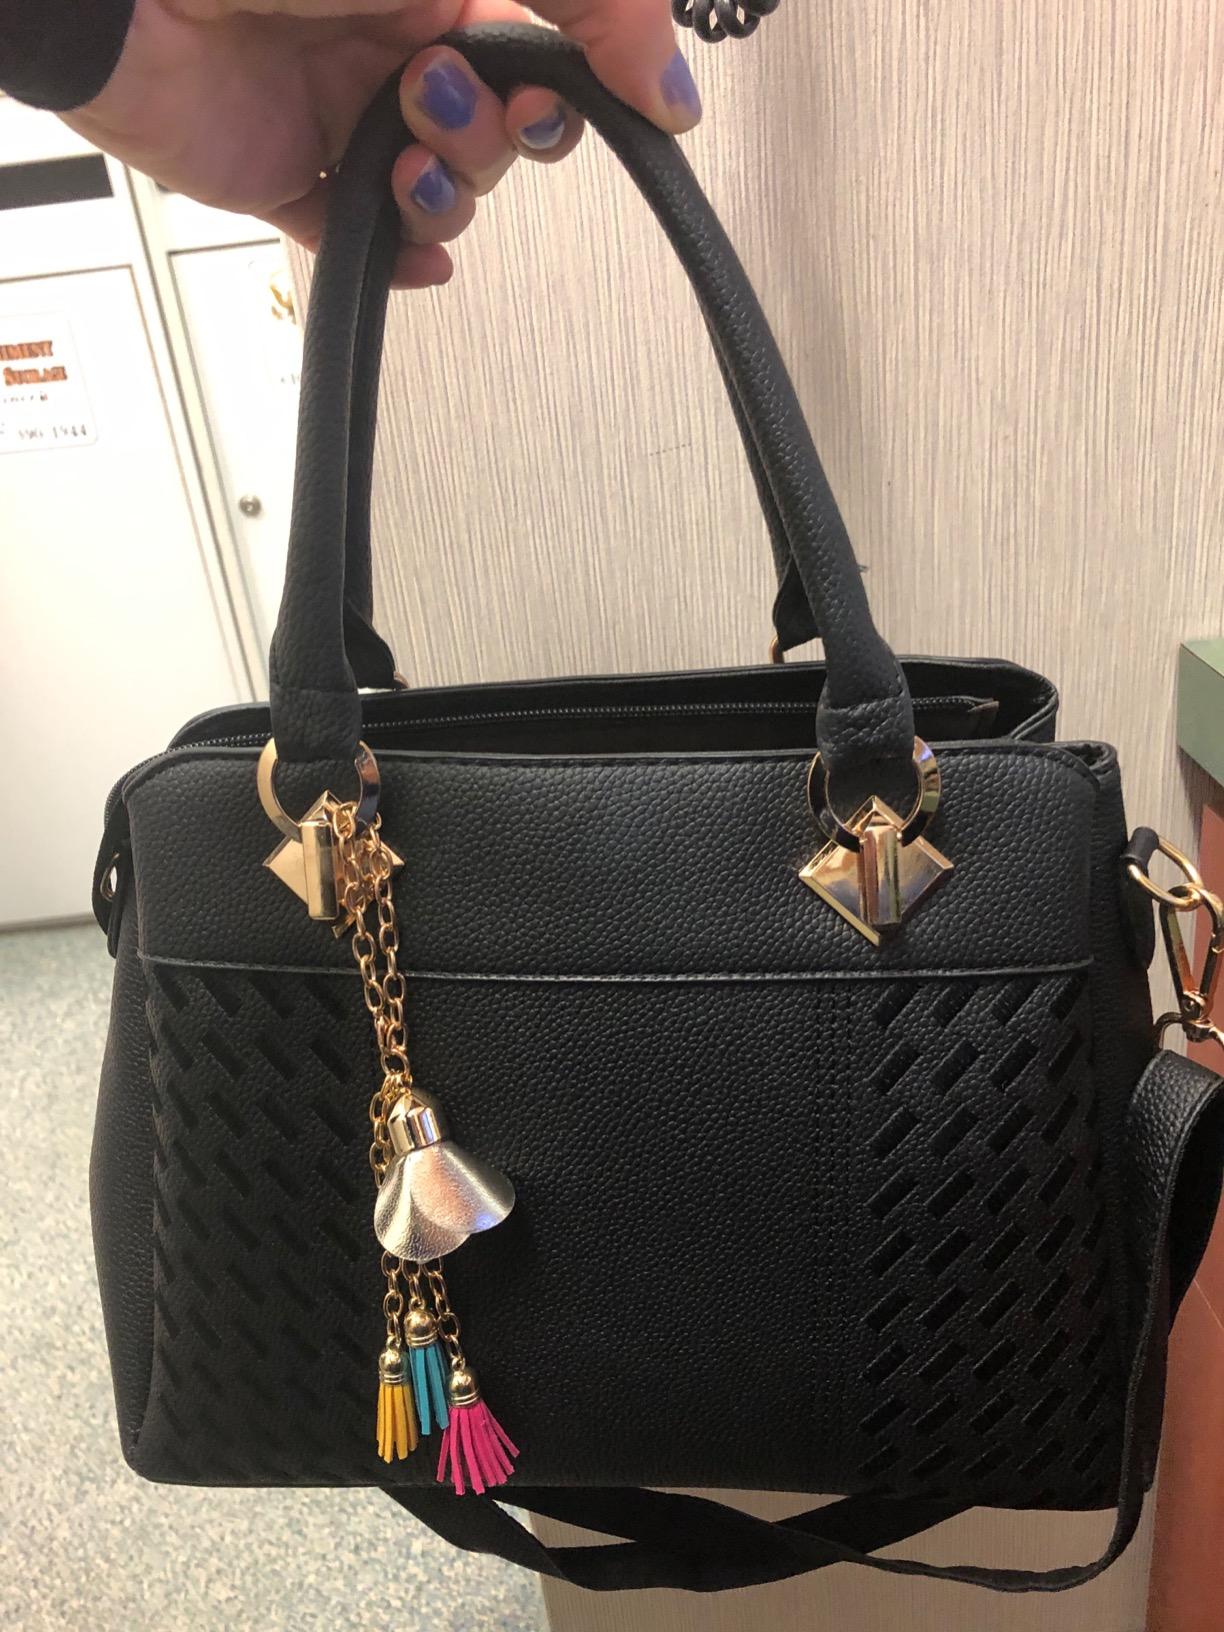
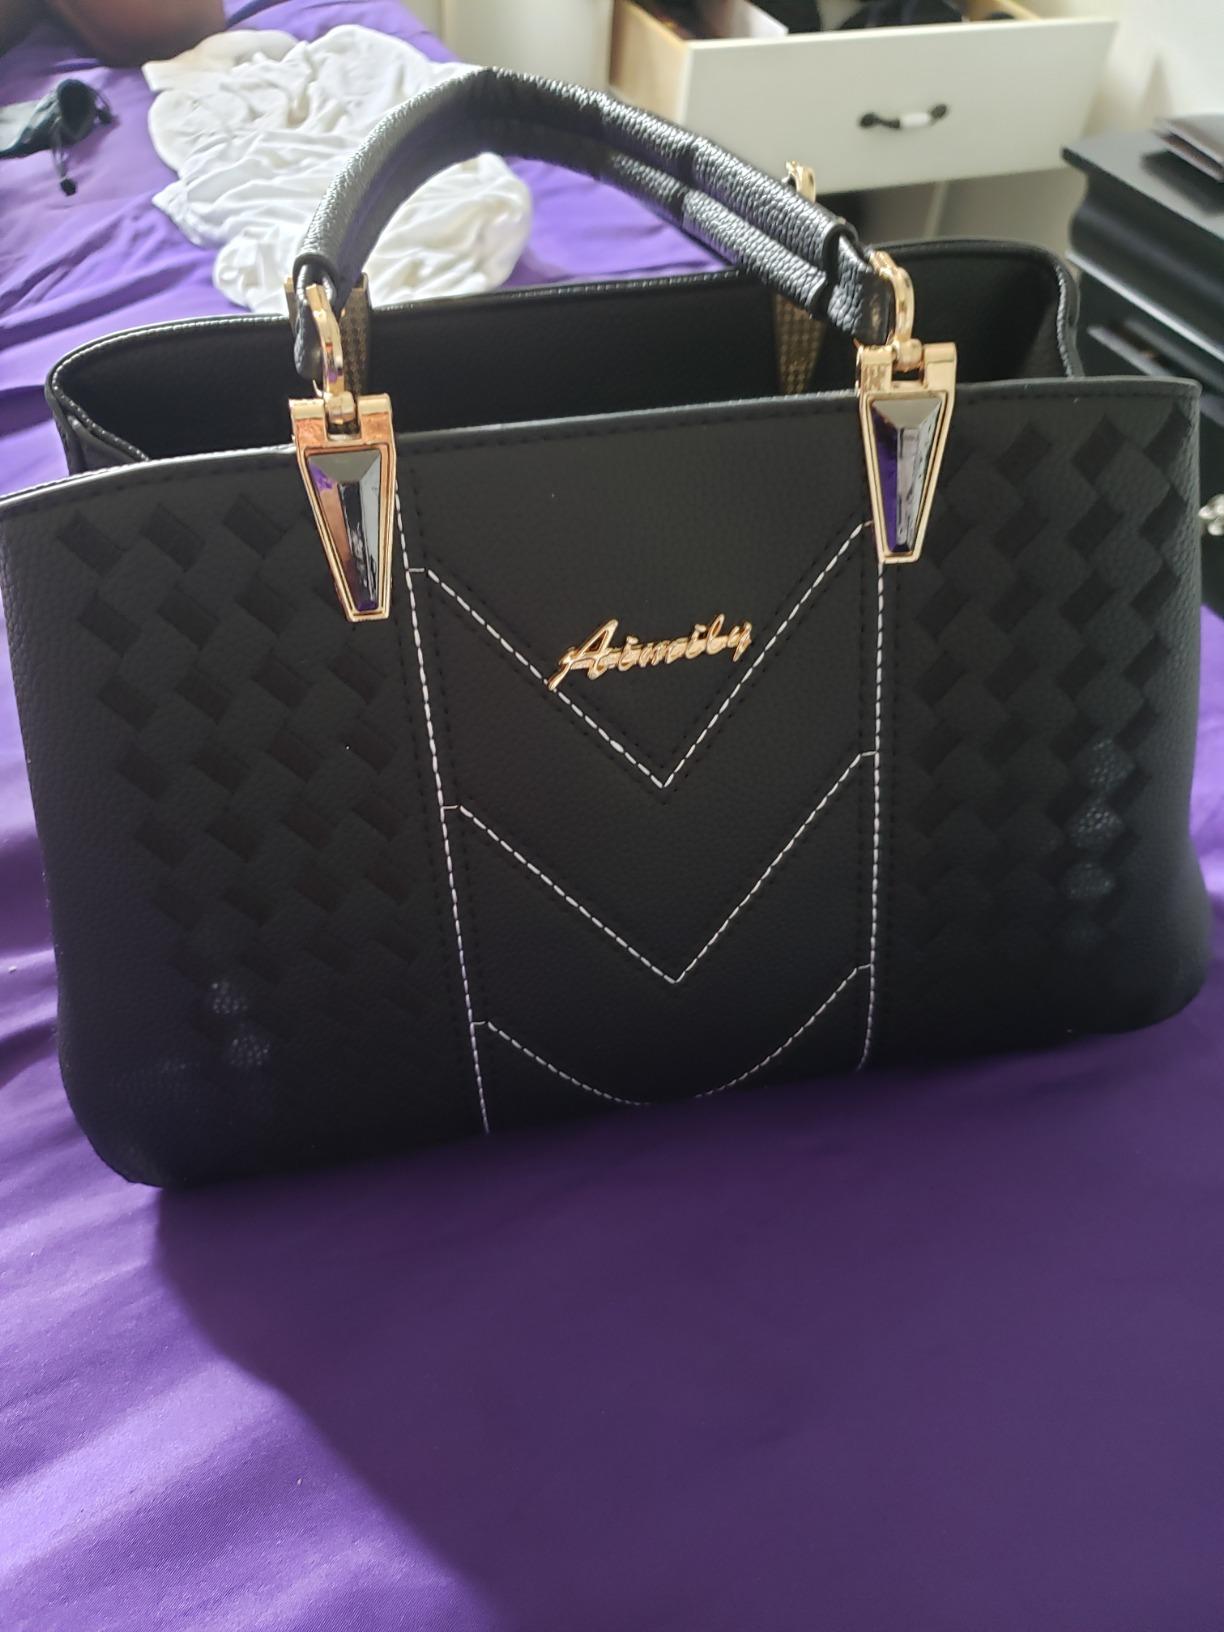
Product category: accessories_handbag
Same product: no